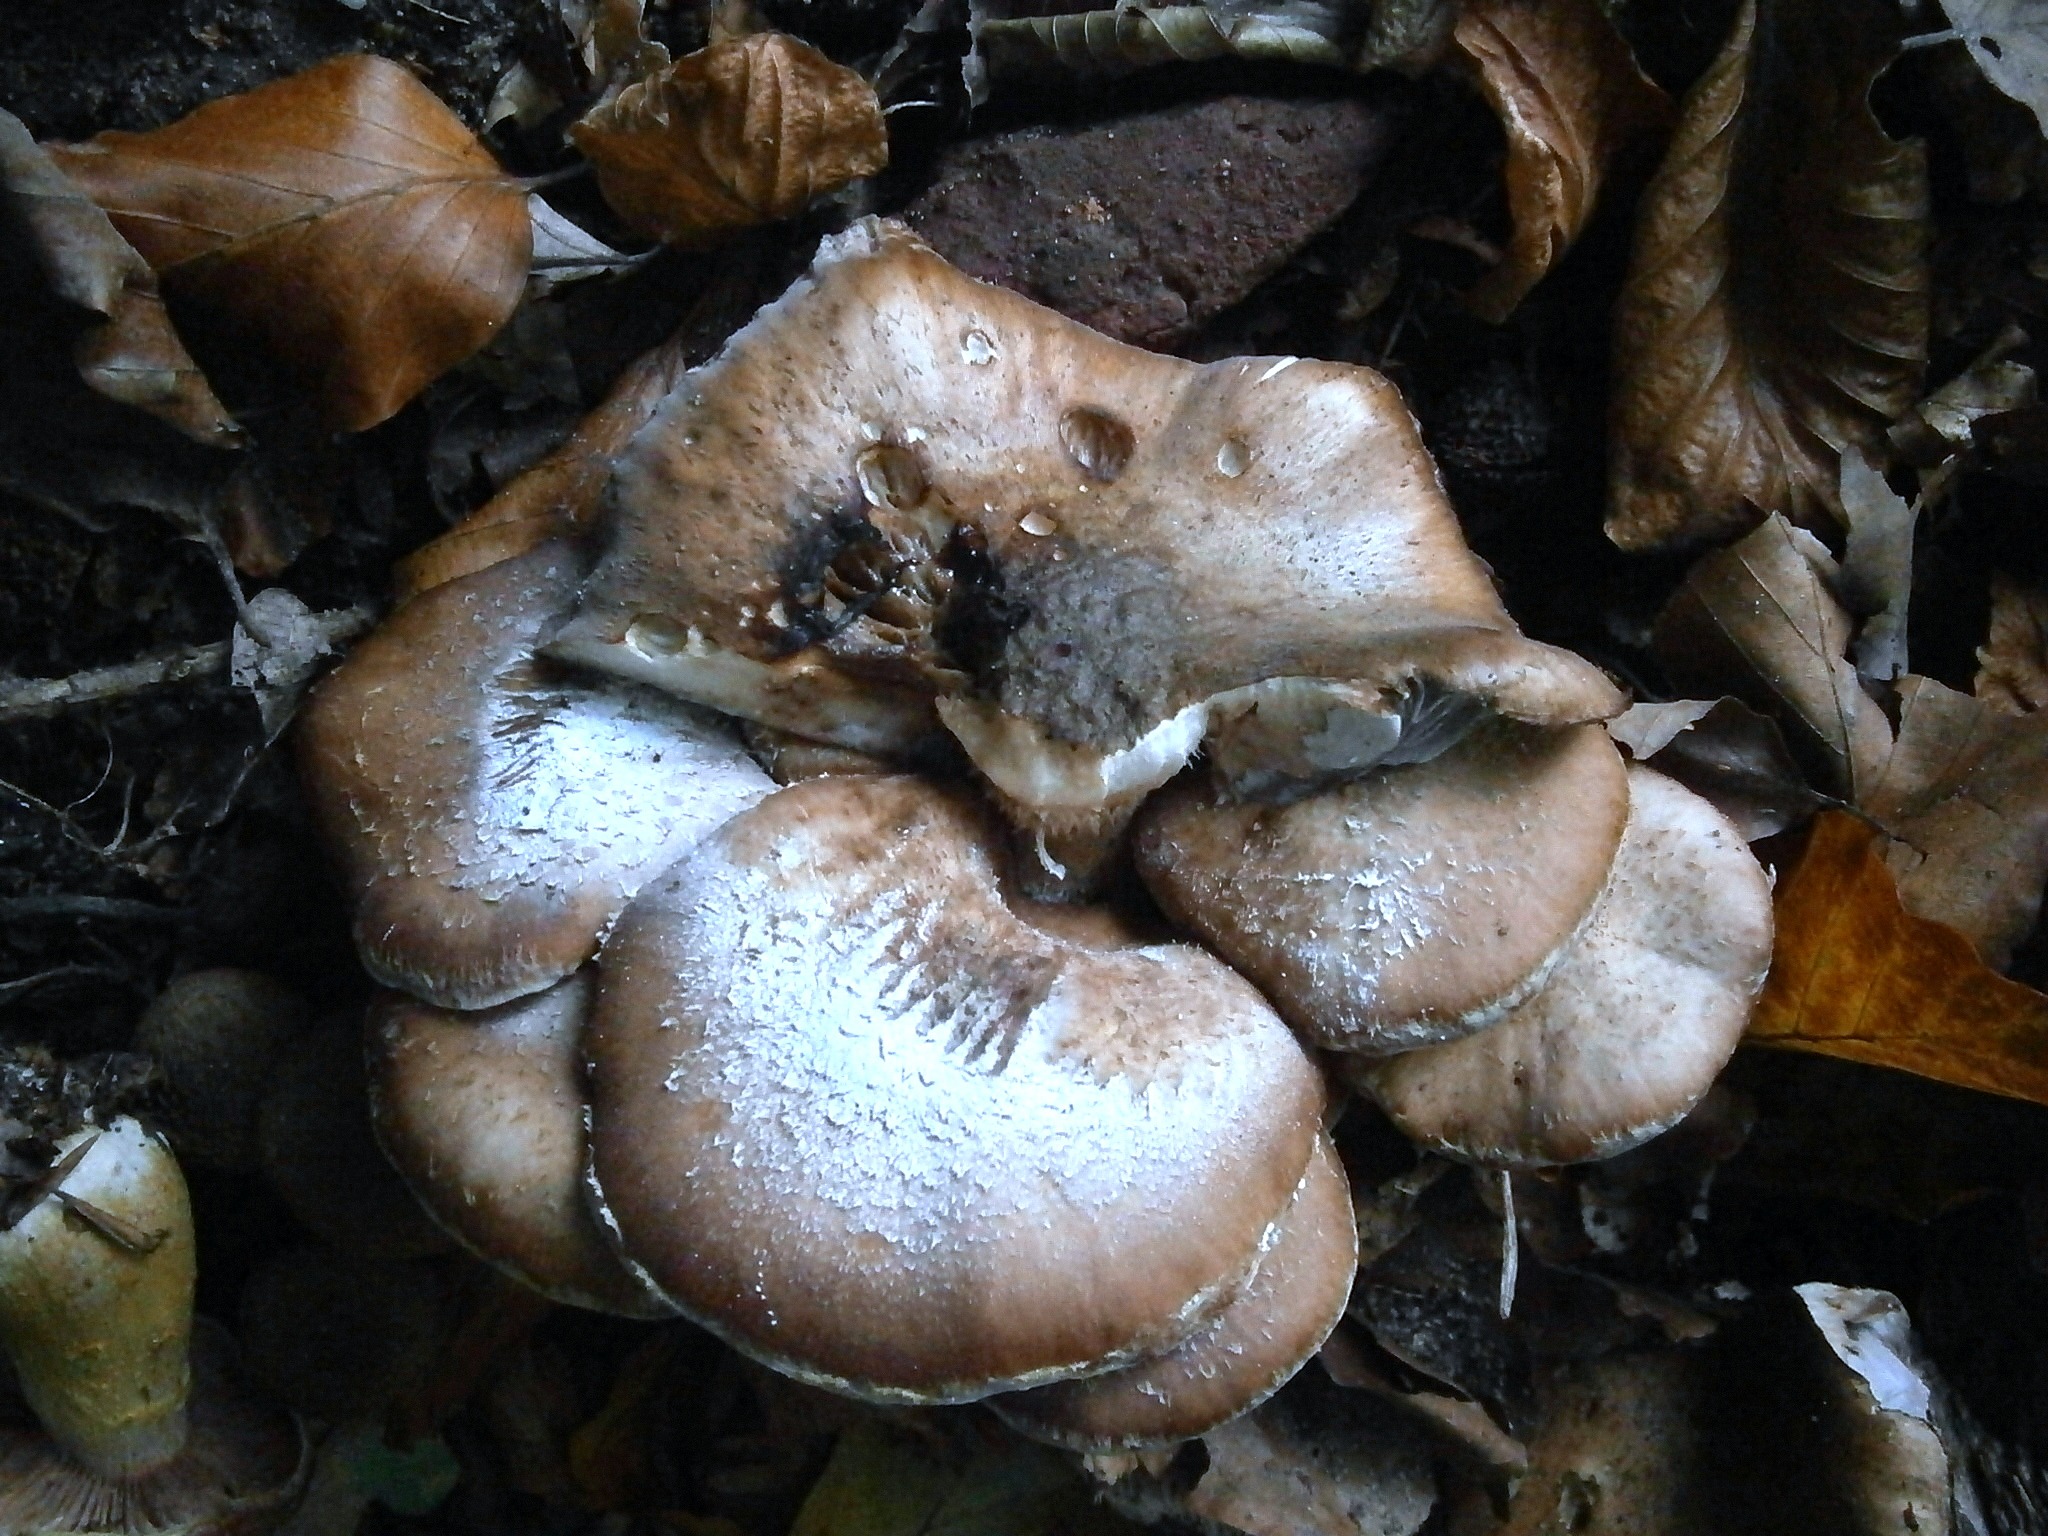
forest, group, white, ground, autumn, brown, mushroom, fauna, forest floor, leaves, fungus, mushrooms, october, bolete, auriculariales, forest mushroom, autumn forest, many, agaricus, forest mushrooms, matsutake, brownish, oyster mushroom, edible mushroom, shiitake, medicinal mushroom, agaricomycetes, agaricaceae, champignon mushroom, penny bun, pleurotus eryngii, auriculariaceae, auricularia